Dilma Rousseff

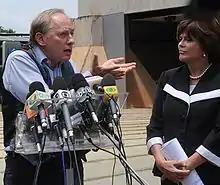
Carlos Minc, who was also a VAR Palmares militant, denied Rousseff's role as head of the clandestine organization.

Rousseff has sometimes been described as the mastermind of the theft of a safe belonging to former governor of São Paulo, Ademar de Barros. The action was carried out on 18 June 1969, in Rio de Janeiro, and netted 2.5 million U.S. dollars. It became the most spectacular and profitable action of the armed struggle. Carlos Minc has denied the participation of Rousseff in the event, saying that the widespread version that she was the leader of the organization is rather exaggerated, since she was merely a member of no distinction. On at least three different occasions Rousseff herself also denied participating in the event. Testimonials and police reports indicated that Rousseff was responsible for managing the money from the robbery, paying the salaries of the militants, finding a shelter for the group, and buying a Volkswagen Beetle. Rousseff only remembers purchasing the car, and doubts that she was the one responsible for managing the money.